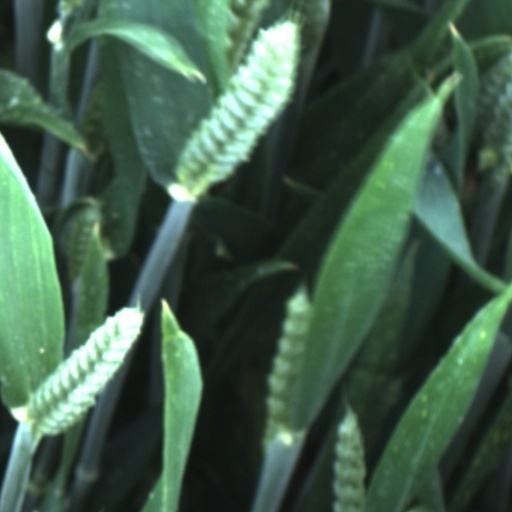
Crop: wheat